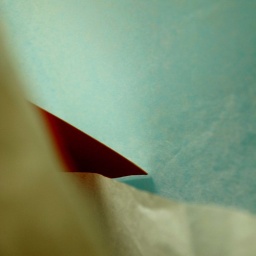
Please, view on blacksailing over the ocean paper